Answer in natural language. Considering the relative positions, where is black basic chair with respect to dark blue modern sofa? Choose between the following options: left or right
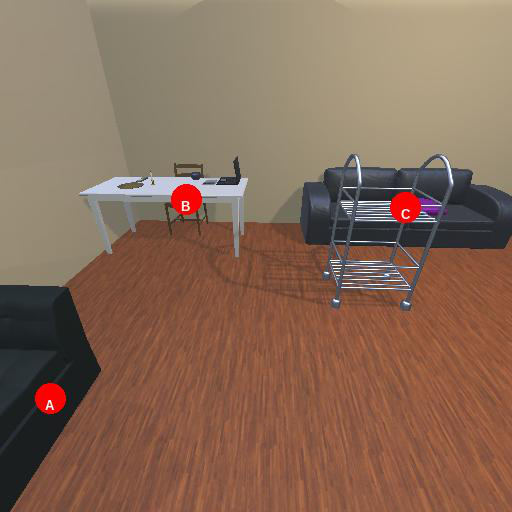
<answer>left</answer>